Female bodybuilding

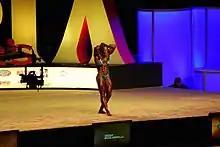
Iris Kyle doing an abdominals and thighs pose on September 26, 2008, during the 2008 Ms. Olympia finals

In 2006, Iris Kyle won both the Ms. International and the Ms. Olympia, repeating her accomplishment of 2004. Iris won the Ms. International and Ms. Olympia for a third time in 2007. Also, 2007 saw the brief revival of the Jan Tana Classic, which featured two weight classes for the female competitors. The class titles were won by Stephanie Kessler (heavyweight) and Sarah Dunlap (lightweight), with Dunlap named the overall winner.